PET for bone imaging

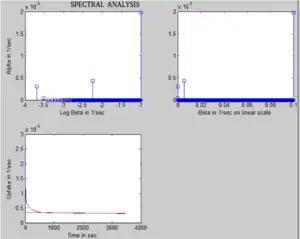
The two image in the top row (the image on the left hand side is plotted on log scale and on the right hand side is plotted on linear scale) show the output of the spectral analysis showing its frequencies components grouped around three clusters, referred to as high, intermediate and low frequencies, supporting the assumption of three compartments in the Hawkins model corresponding to plasma, bone ECF and bone mineral compartment respectively. The image at the bottom row shows the IRF plotted using the frequency components obtained previously.

The standardized uptake value (SUV) is defined as tissue concentration (KBq/ml) divided by activity injected normalized for body weight.